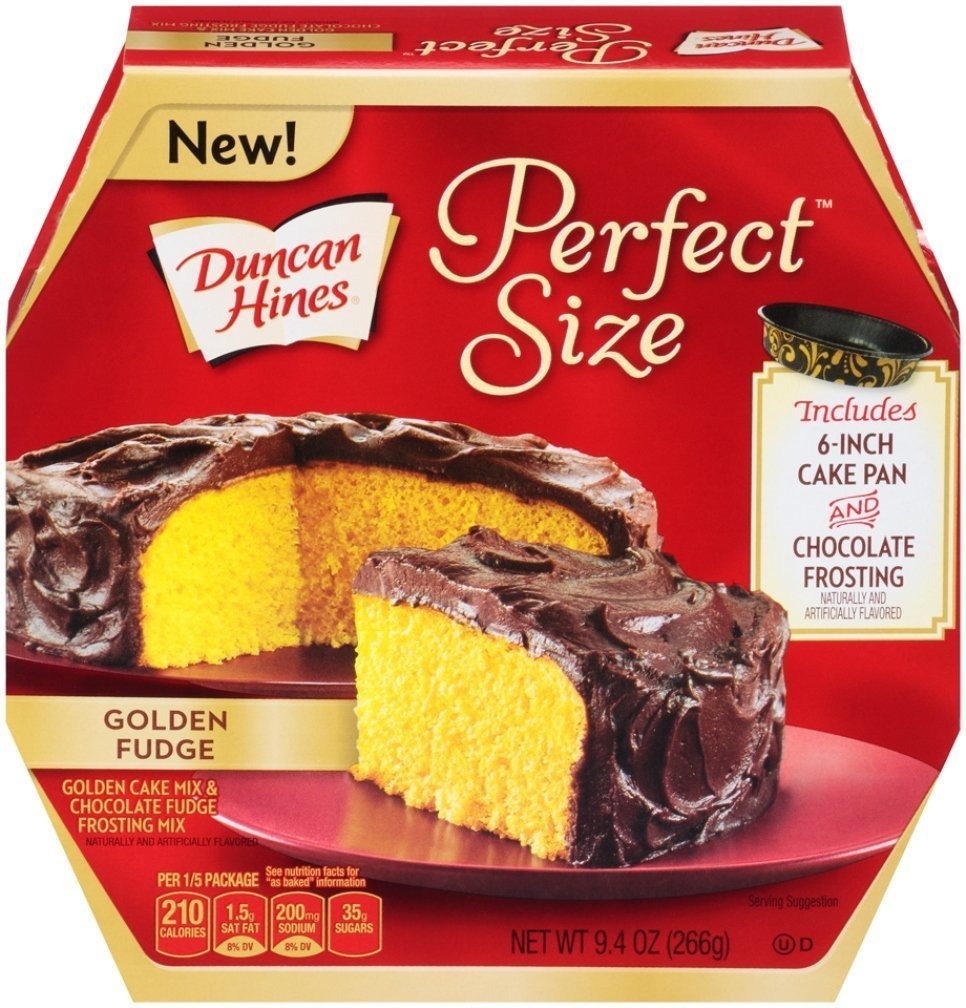
Item Name: Duncan Hines Perfect Size Mix, Golden Fudge, 9.4 Ounce (Pack of 2)
Value: 18.8
Unit: Ounce

Price: 6.29